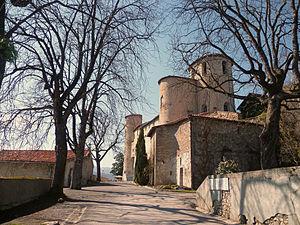
Saint-Lizier (Ariège, France)
Hébergeant les collections du musée départemental de l’Ariège, le Palais des Évêques domine la cité de Saint-Lizier, en Ariège. Depuis les terrasses, on peut jouir d'un point de vue exceptionnel sur la chaîne des Pyrénées.